Pleione (star)

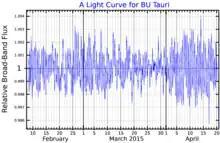
Broad-band optical light curve for Pleione

As a result of such dynamics, Pleione exhibits prominent long-term photometric and spectroscopic variations encompassing a period of about 35 years. During the 20th century, Pleione went through several phase changes: it was in a Be phase until 1903, a B phase (1905–1936), a B-shell phase (1938–1954), followed by another Be phase (1955–1972). It then returned to the Be-shell phase in 1972, developing numerous shell absorption lines in its spectrum. At the same time, the star showed a decrease in brightness, beginning at the end of 1971. After reaching a minimum brightness in late 1973, the star gradually re-brightened. In 1989, Pleione entered a Be phase which lasted until the summer of 2005.